Tok! Tok! Tok! Isang Milyon Pasok

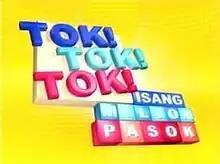
Title card

Tok! Tok! Tok! is a Philippine television game show broadcast by GMA Network. Hosted by Paolo Bediones, it premiered on May 27, 2007. The show returned for a second season on August 24, 2008. The show concluded on November 2, 2008 with a total of 63 episodes.